Ebla

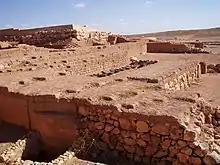
The western palace "Q" situated above the royal necropolis

During the third kingdom, Ebla was a large city nearly 60 hectares in size, and was protected by a fortified rampart, with double chambered gates. The acropolis was fortified and separated from the lower town. New royal palace "E" was built on the acropolis (during Mardikh IIIB), and a temple of Ishtar was constructed over the former "Red" and "D" temples (in area "D"). The lower town was also divided into four districts; palace "P5" was used during Mardikh IIIA, and replaced during Mardikh IIIB by the "Intermediate Palace".